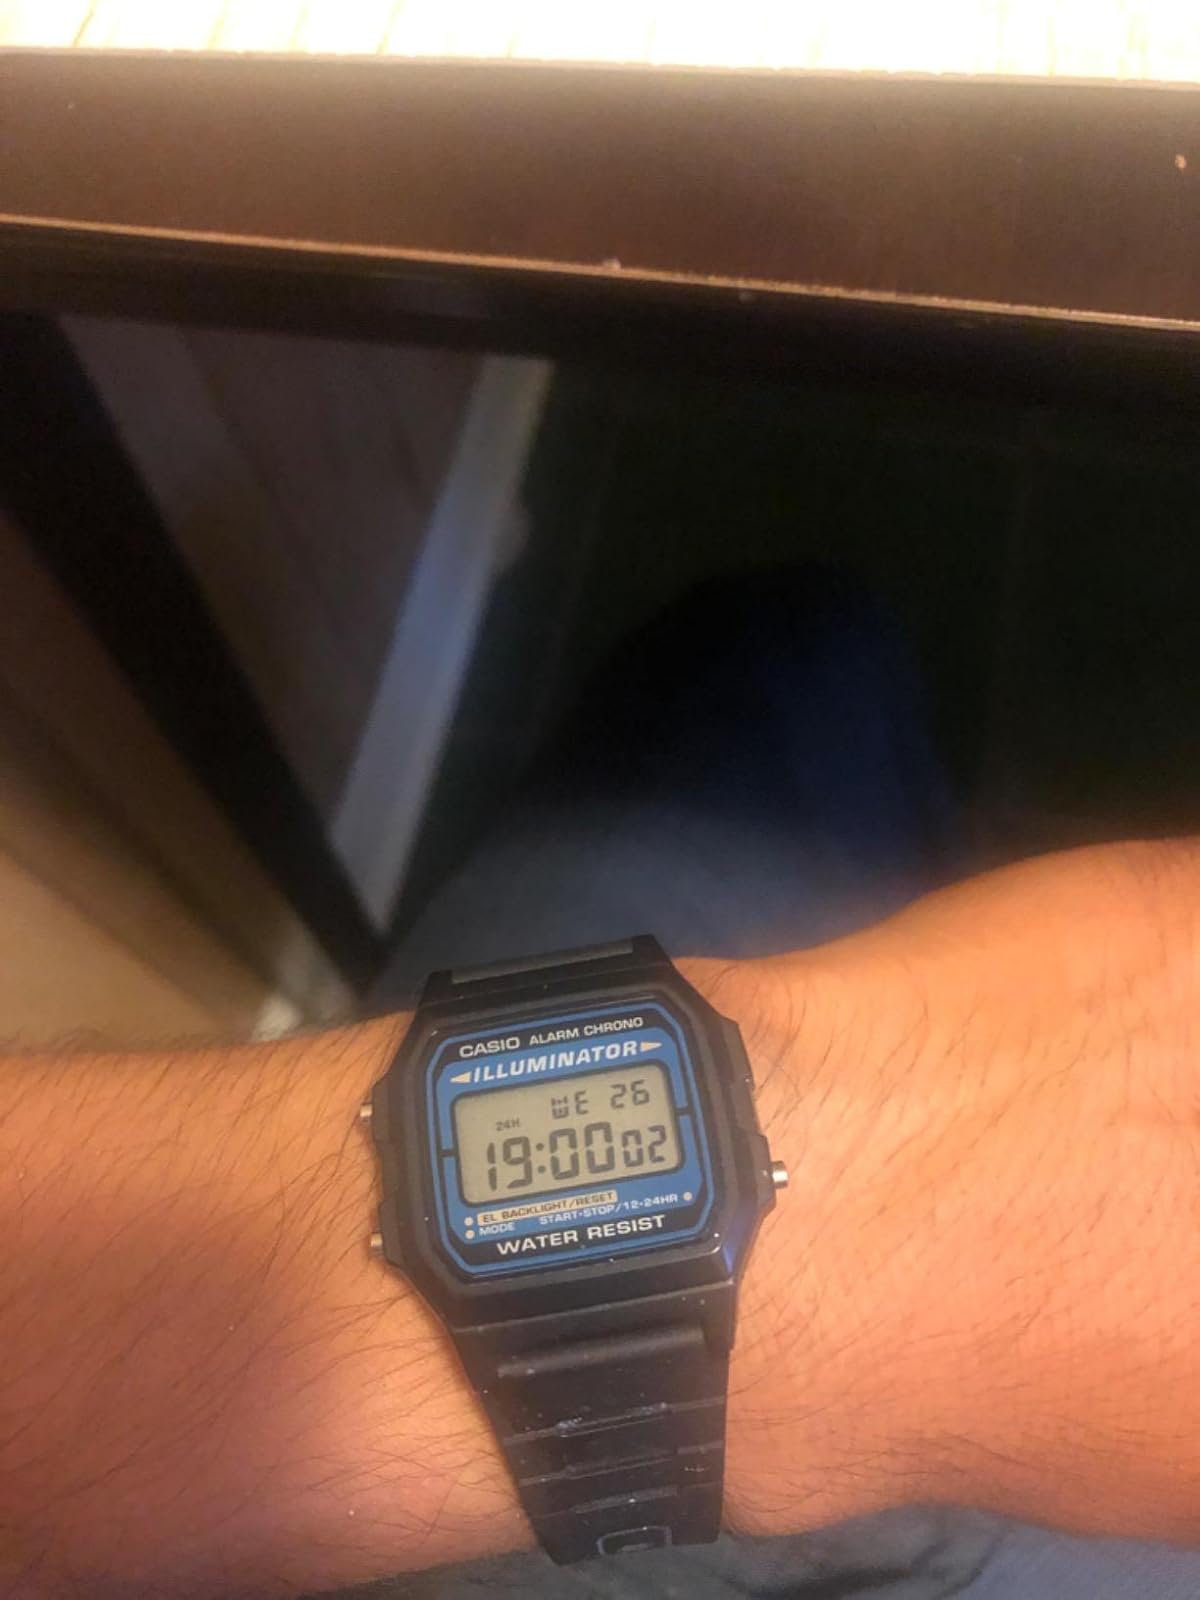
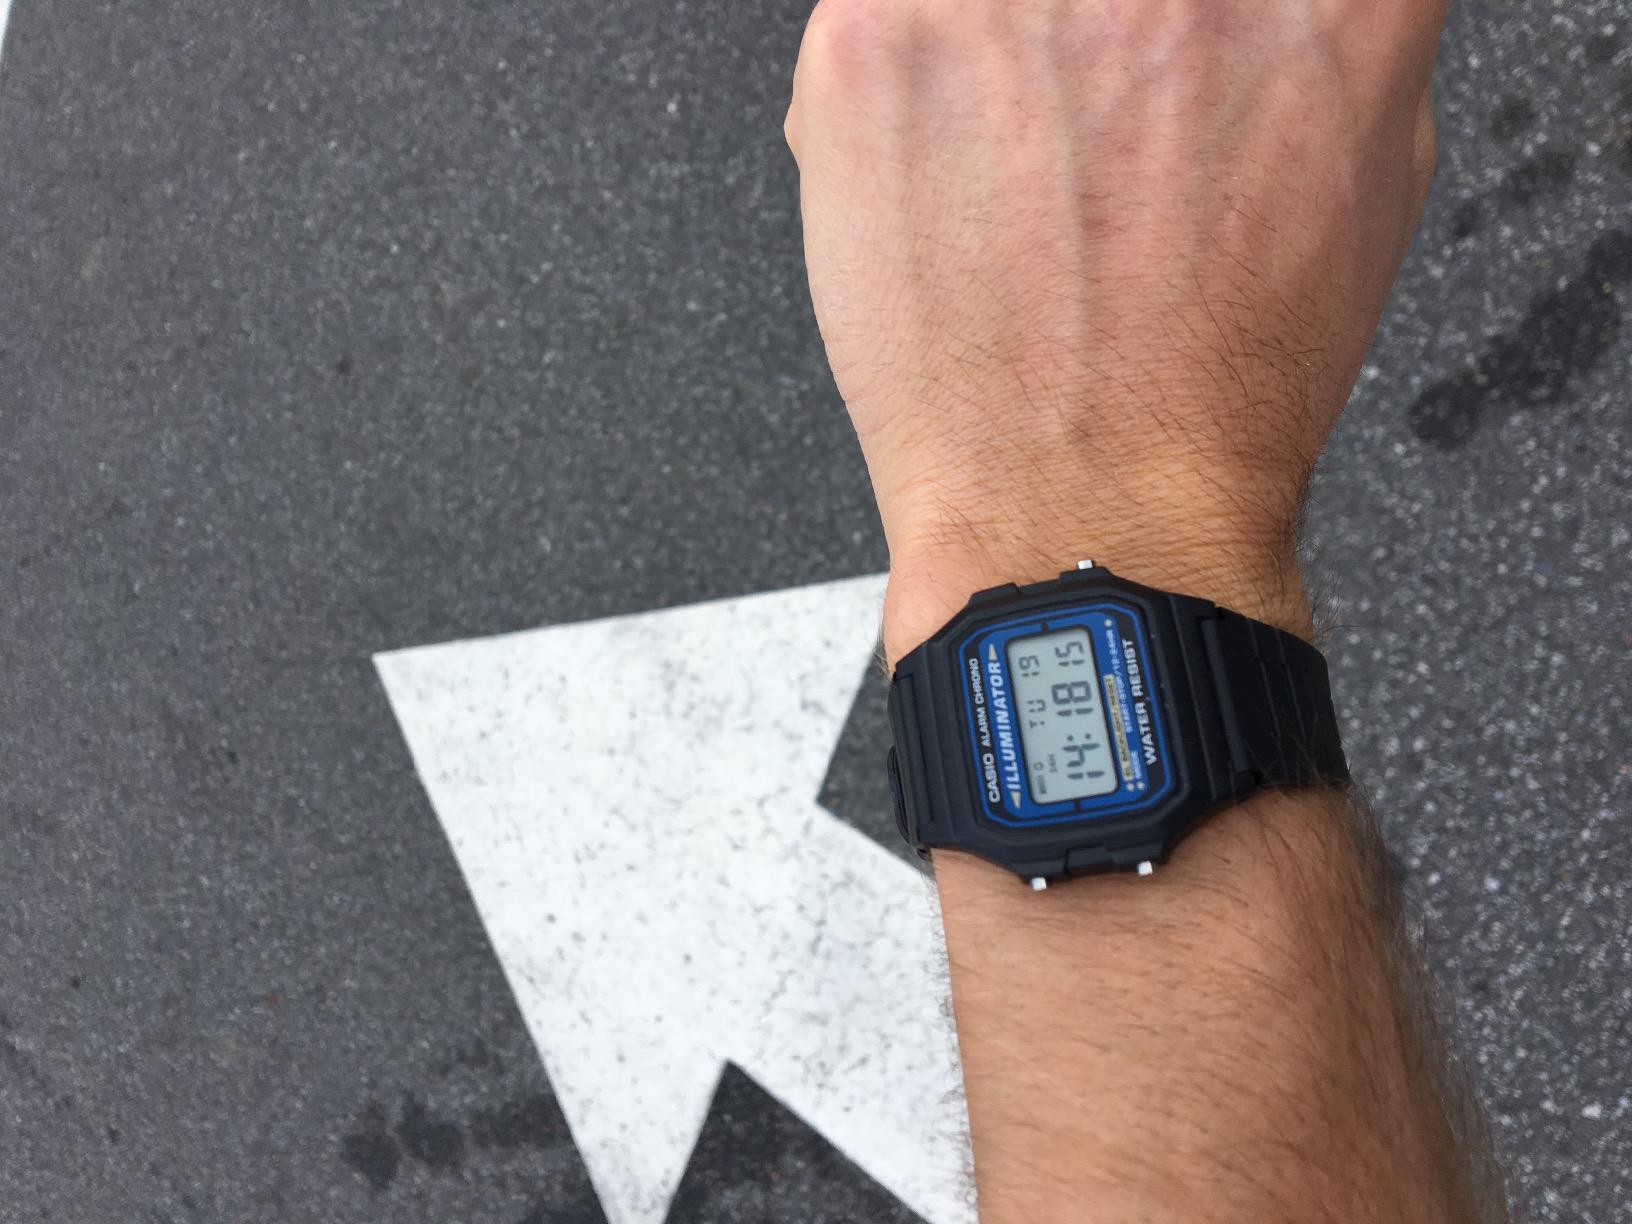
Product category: accessories_watch
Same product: yes